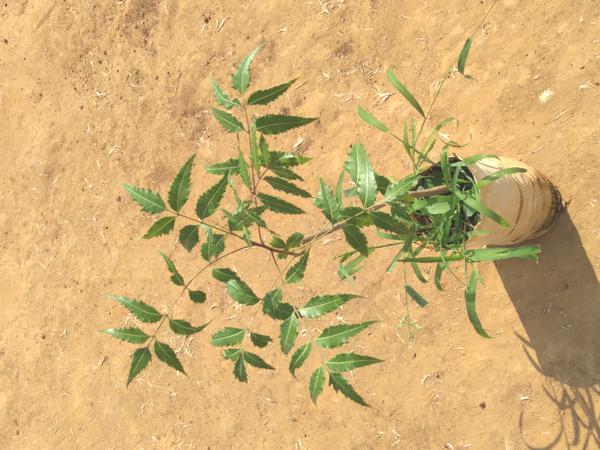
Plant: Neem